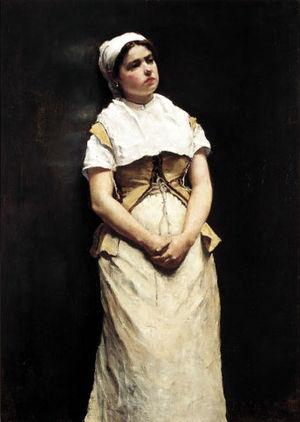
Franz Deutmann était un peintre et un photographe néerlandais. Il était un membre de l'art Coopérative Arti et Amicitiae. Il est membre de la colonie d'artistes "École Laren". Cette colonie était une émanation de l'École de La Haye. Comme un peintre, il a choisi les types de portraits d'image, la nature morte et le genre.
Laren est une commune néerlandaise située dans le sud-est de la province de Hollande-Septentrionale. Bordée par Blaricum au nord, Eemnes à l'est, Baarn au sud — ces deux dernières communes étant en province d'Utrecht — et Hilversum à l'ouest, elle compte 11 198 habitants lors du recensement de 2019, pour une superficie de 12,37 km². Le Singer Laren, musée d'art moderne et d'art contemporain, se trouve dans la commune.